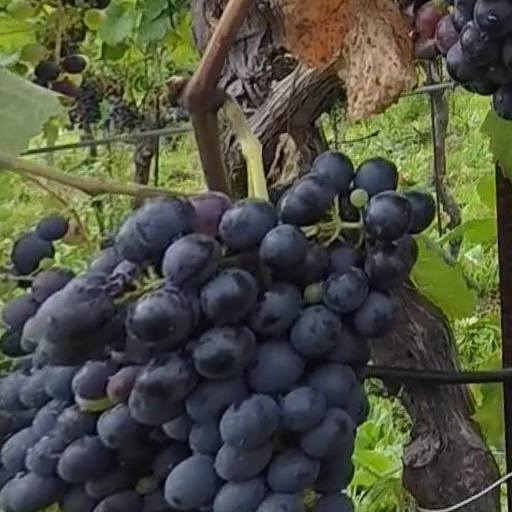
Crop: grape